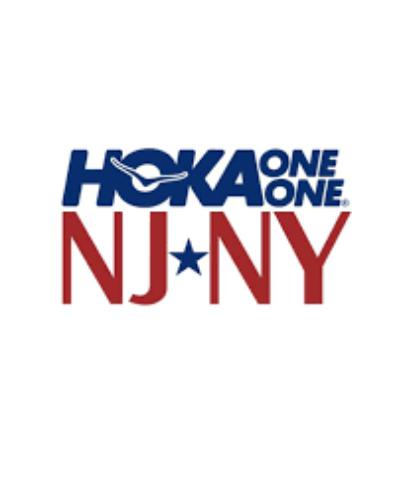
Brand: Hoka One One
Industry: Clothes